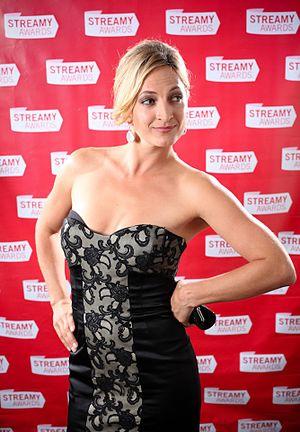
Zoë Bell aux Streamy Awards 2009.